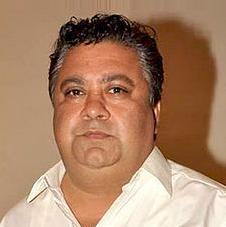
Age: 47